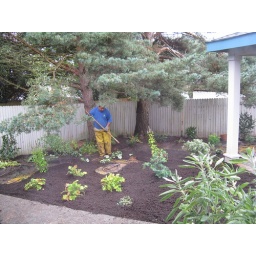
Digging in the plants. Large flat rock will hold an ornamental pot in the future.